Quinceañera (film)

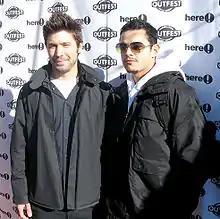
David W. Ross and Jesse Garcia at the Sundance Film Festival, where "Quinceañera" premiered, in January 2006

"Quinceañera" premiered on January 23, 2006, at the Sundance Film Festival, where it won both the Grand Jury Prize and the Audience Award in the dramatic feature category. Its U.S. distribution rights were bought by Sony Pictures Classics while its international rights were purchased by Celluloid Dreams. The film was later screened at the Berlin International Film Festival before its theatrical release.